Anika Moa

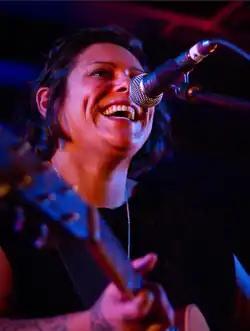
Moa performing in Wellington, June 2010

Anika Rose Moa (born 21 May 1980) is a New Zealand recording artist and television presenter. Her debut studio album "Thinking Room", was released in September 2001, which reached number one on the New Zealand Albums Chart and provided two Top 5 singles, "Youthful" (2001) and "Falling in Love Again" (2002). Moa competed at the Rockquest songwriting contest in 1998, which led to a recording contract. She is the subject of two documentaries by film-maker Justin Pemberton: "3 Chords and the Truth: the Anika Moa Story" (2003), detailing her signing to a record label and the release of "Thinking Room", and "In Bed with Anika Moa" (2010) on her later career.